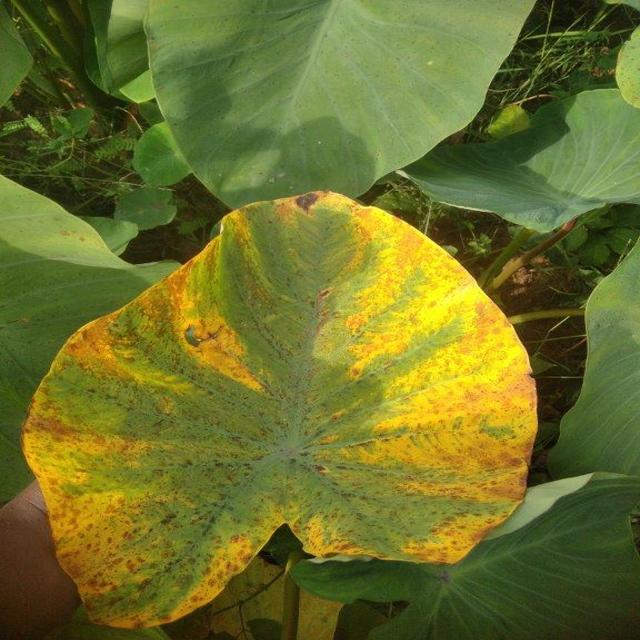
Label: Mid_Blight